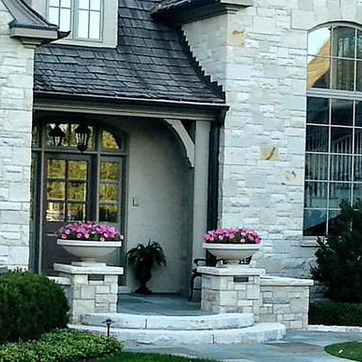
Material: painted